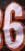
Number: 6